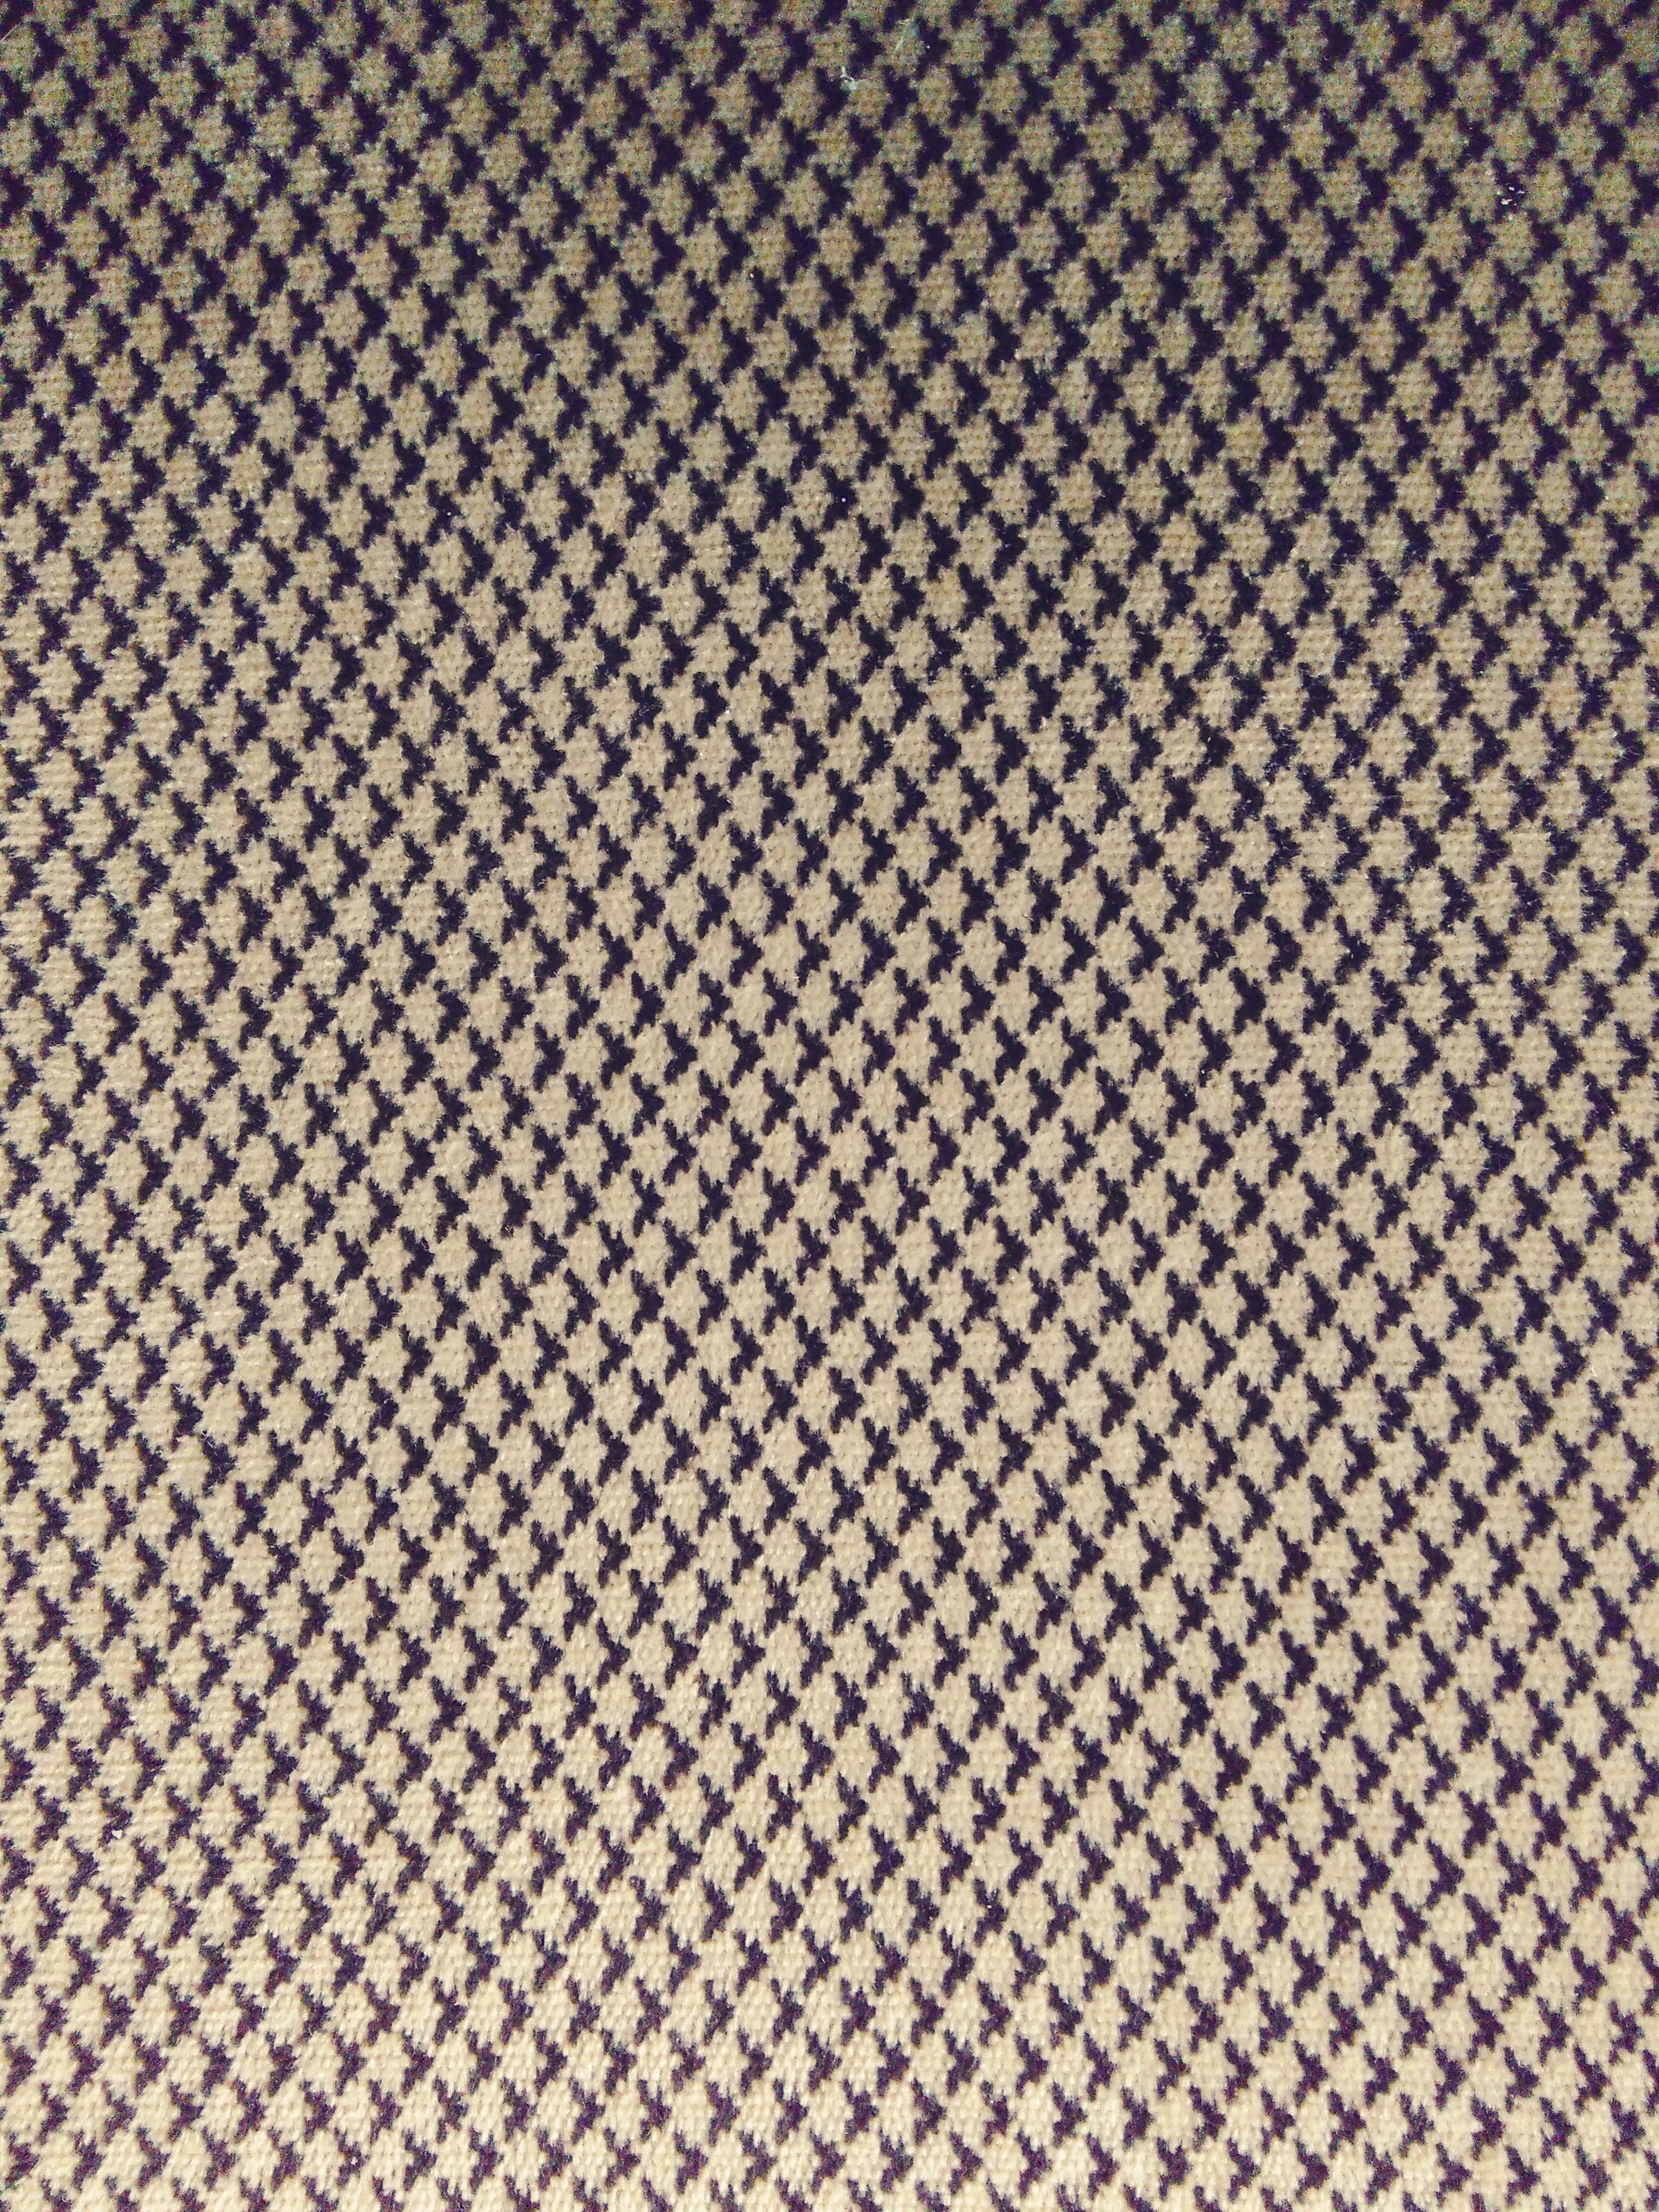
white, vintage, retro, texture, floor, decoration, pattern, line, geometric, print, black, decor, modern, material, circle, surface, ornament, fabric, textile, design, ornate, decorative, net, mesh, shape, simple, repeat, seamless, flooring